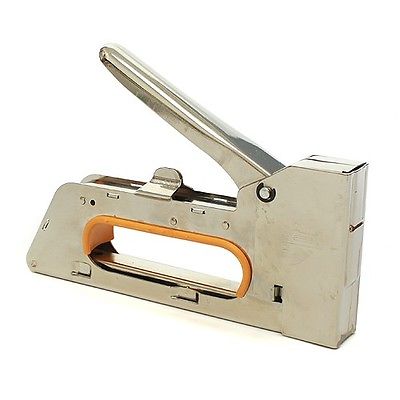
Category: stapler